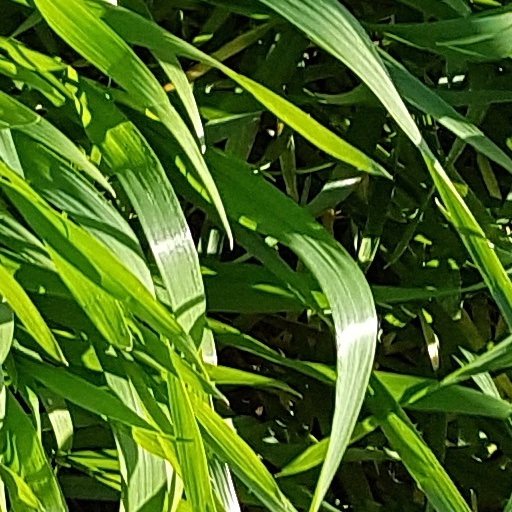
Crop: wheat